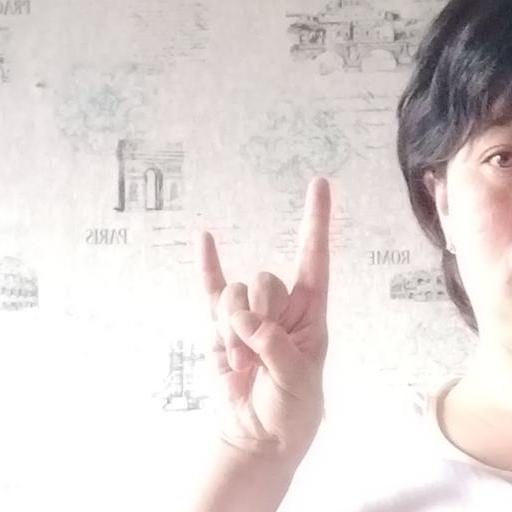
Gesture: rock